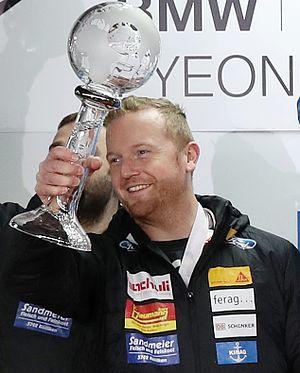
Martin Annen, né le 13 septembre 1983 à Luthern, est un pilote suisse de bobsleigh.